Reguibat

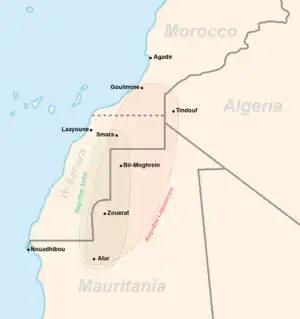
The two divisions of the Reguibat

There was not a single "shaykh ash-shuyukh" of the Reguibat. Rather, they had two shaykhs of equal standing representing the two main territorial divisions - the Reguibat as-Sahel and Reguibat ash-Sharg. Under each shaykh, there was a body of 20 councillors who were called the "ait arba'in" (the people of the forty). This is a Berber term and the "ait arba'in" is traditionally a feature of Berber political organisation meaning that the Reguibat adopted it some time ago. The "ait arba'in" was chosen by the shaykh of the territorial divisions and they carried out his edicts as well as the qadi's. The "ait arba'in" was operative on a full scale only during war time. They today do not exist.